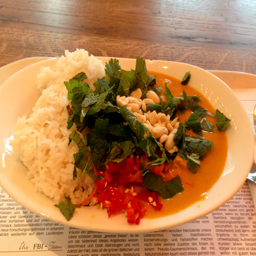
what a nice curry from food with better impact :)